New Orleans Saints bounty scandal

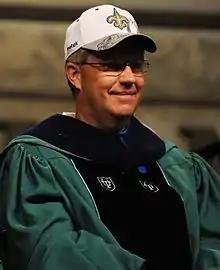
Saints defensive coordinator Gregg Williams was accused of administrating a slush fund meant to reward players for injuring members of the opposition.

The NFL has long frowned upon "non-contract bonuses"; but an underground culture of "pay for play" systems is alleged to exist, with teams, it is claimed, turning a blind eye to the practice. The league constitution specifically forbids payment of bonuses based on performances against an individual player or team, as well as bonuses for on-field misconduct; the NFL holds that such practices undermine the integrity of the game, and also would allow teams to use such payments to circumvent the salary cap. The collective bargaining agreement with the NFL Players Association also forbids this practice, as does the standard NFL player contract. Every year, the NFL sends a memo reiterating this ban to every team before training camp opens. However, according to many former players, bounty systems of some sort have been around the NFL for decades, with the percentage of players participating speculated to be between 30 and 40 percent. According to these players, such programs were usually informal and often between players only, more with intent at locker-room braggadocio than systemic malice. What would draw attention to the Saints' program was the alleged practice of methodically organizing such a concept at the coaches' level, where the Saints players were allegedly rewarded for injuring opposing star players.